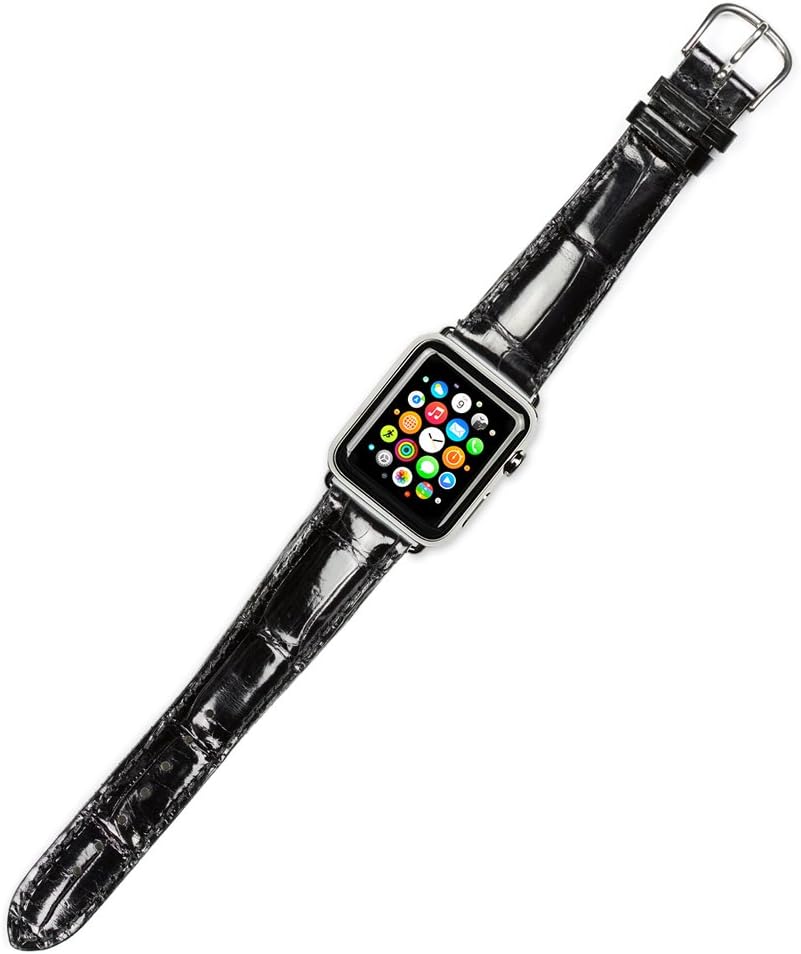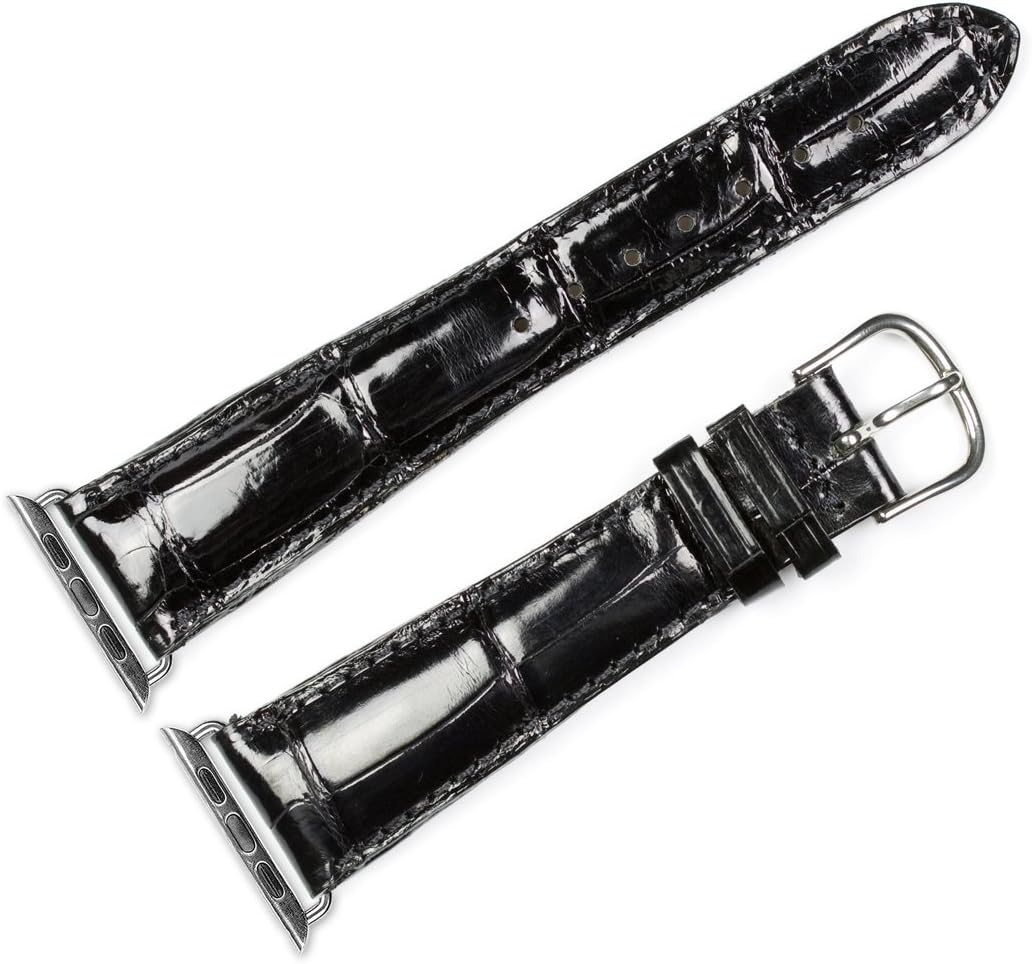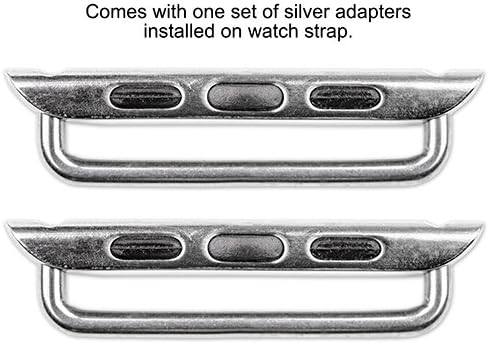
Debeer Genuine Leather Watch Strap - Genuine Alligator - Shiny Finish - Black - Compatible with Apple 42mm & 44mm & 45mm Series 1, 2, 3, 4, 5, 6, and 7 Apple Watch [Silver Adapters]
Category: AMAZON FASHION
deBeer Watchbands is now offering a replacement watch strap this is compatible with series 1, 2, 3, 4, 5, 6, and 7 Apple Watches. deBeer has specialized in fine replacement watch bands for decades. Alligator watch bands have been the choice of international nobility for generations and are a statement of elegance and refinement. This high-end, hand made watch band features a shiny finish with heavy padding and has turned edges and nickle free buckle. Like all of our exotic leathers, the watch band features velvety soft nubuck lining, reinforced stitching behind the buckle, and a German made stainless steel buckle. This band will fit any 42mm or 44mm, or 45mm Apple Watch. Swap out your stock rubber, leather, or metal strap easily and quickly. What a great way to customize your Apple Watch for different occasions. The strap comes complete with either polished silver or polished black adapters. Apple Watch not included.
Features: Compatible with any 42mm, 44mm, 45mm series 1, 2, 3, 4, 5, 6, and 7 Apple Watch. | Complete with polished silver adapters installed on strap. | Genuine Alligator Leather Replacement Watch Band that is compatible with any Apple Watch. Complete with adapters. | Great way to customize your Apple Watch for different occasions. | Compatible with any 42mm, 44mm, 45mm series 1, 2, 3, 4, 5, 6, and 7 series Apple Watch. Same length as stock strap. | Compatible with any 42mm, 44mm, 45mm series 1, 2, 3, 4, 5, 6, and 7 Apple Watch.